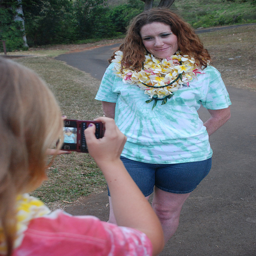
A woman takes a picture of another woman wearing a flower lei
A girl takes a photo of a woman using a camera, on a trail with trees.
A woman with a cell phone in front of another woman.
A red-haired woman wearing a green tye-dye shirt, jean shorts and a flower lei poses for a photo taken by a young girl
A girl takes her friends picture while wearing leis.